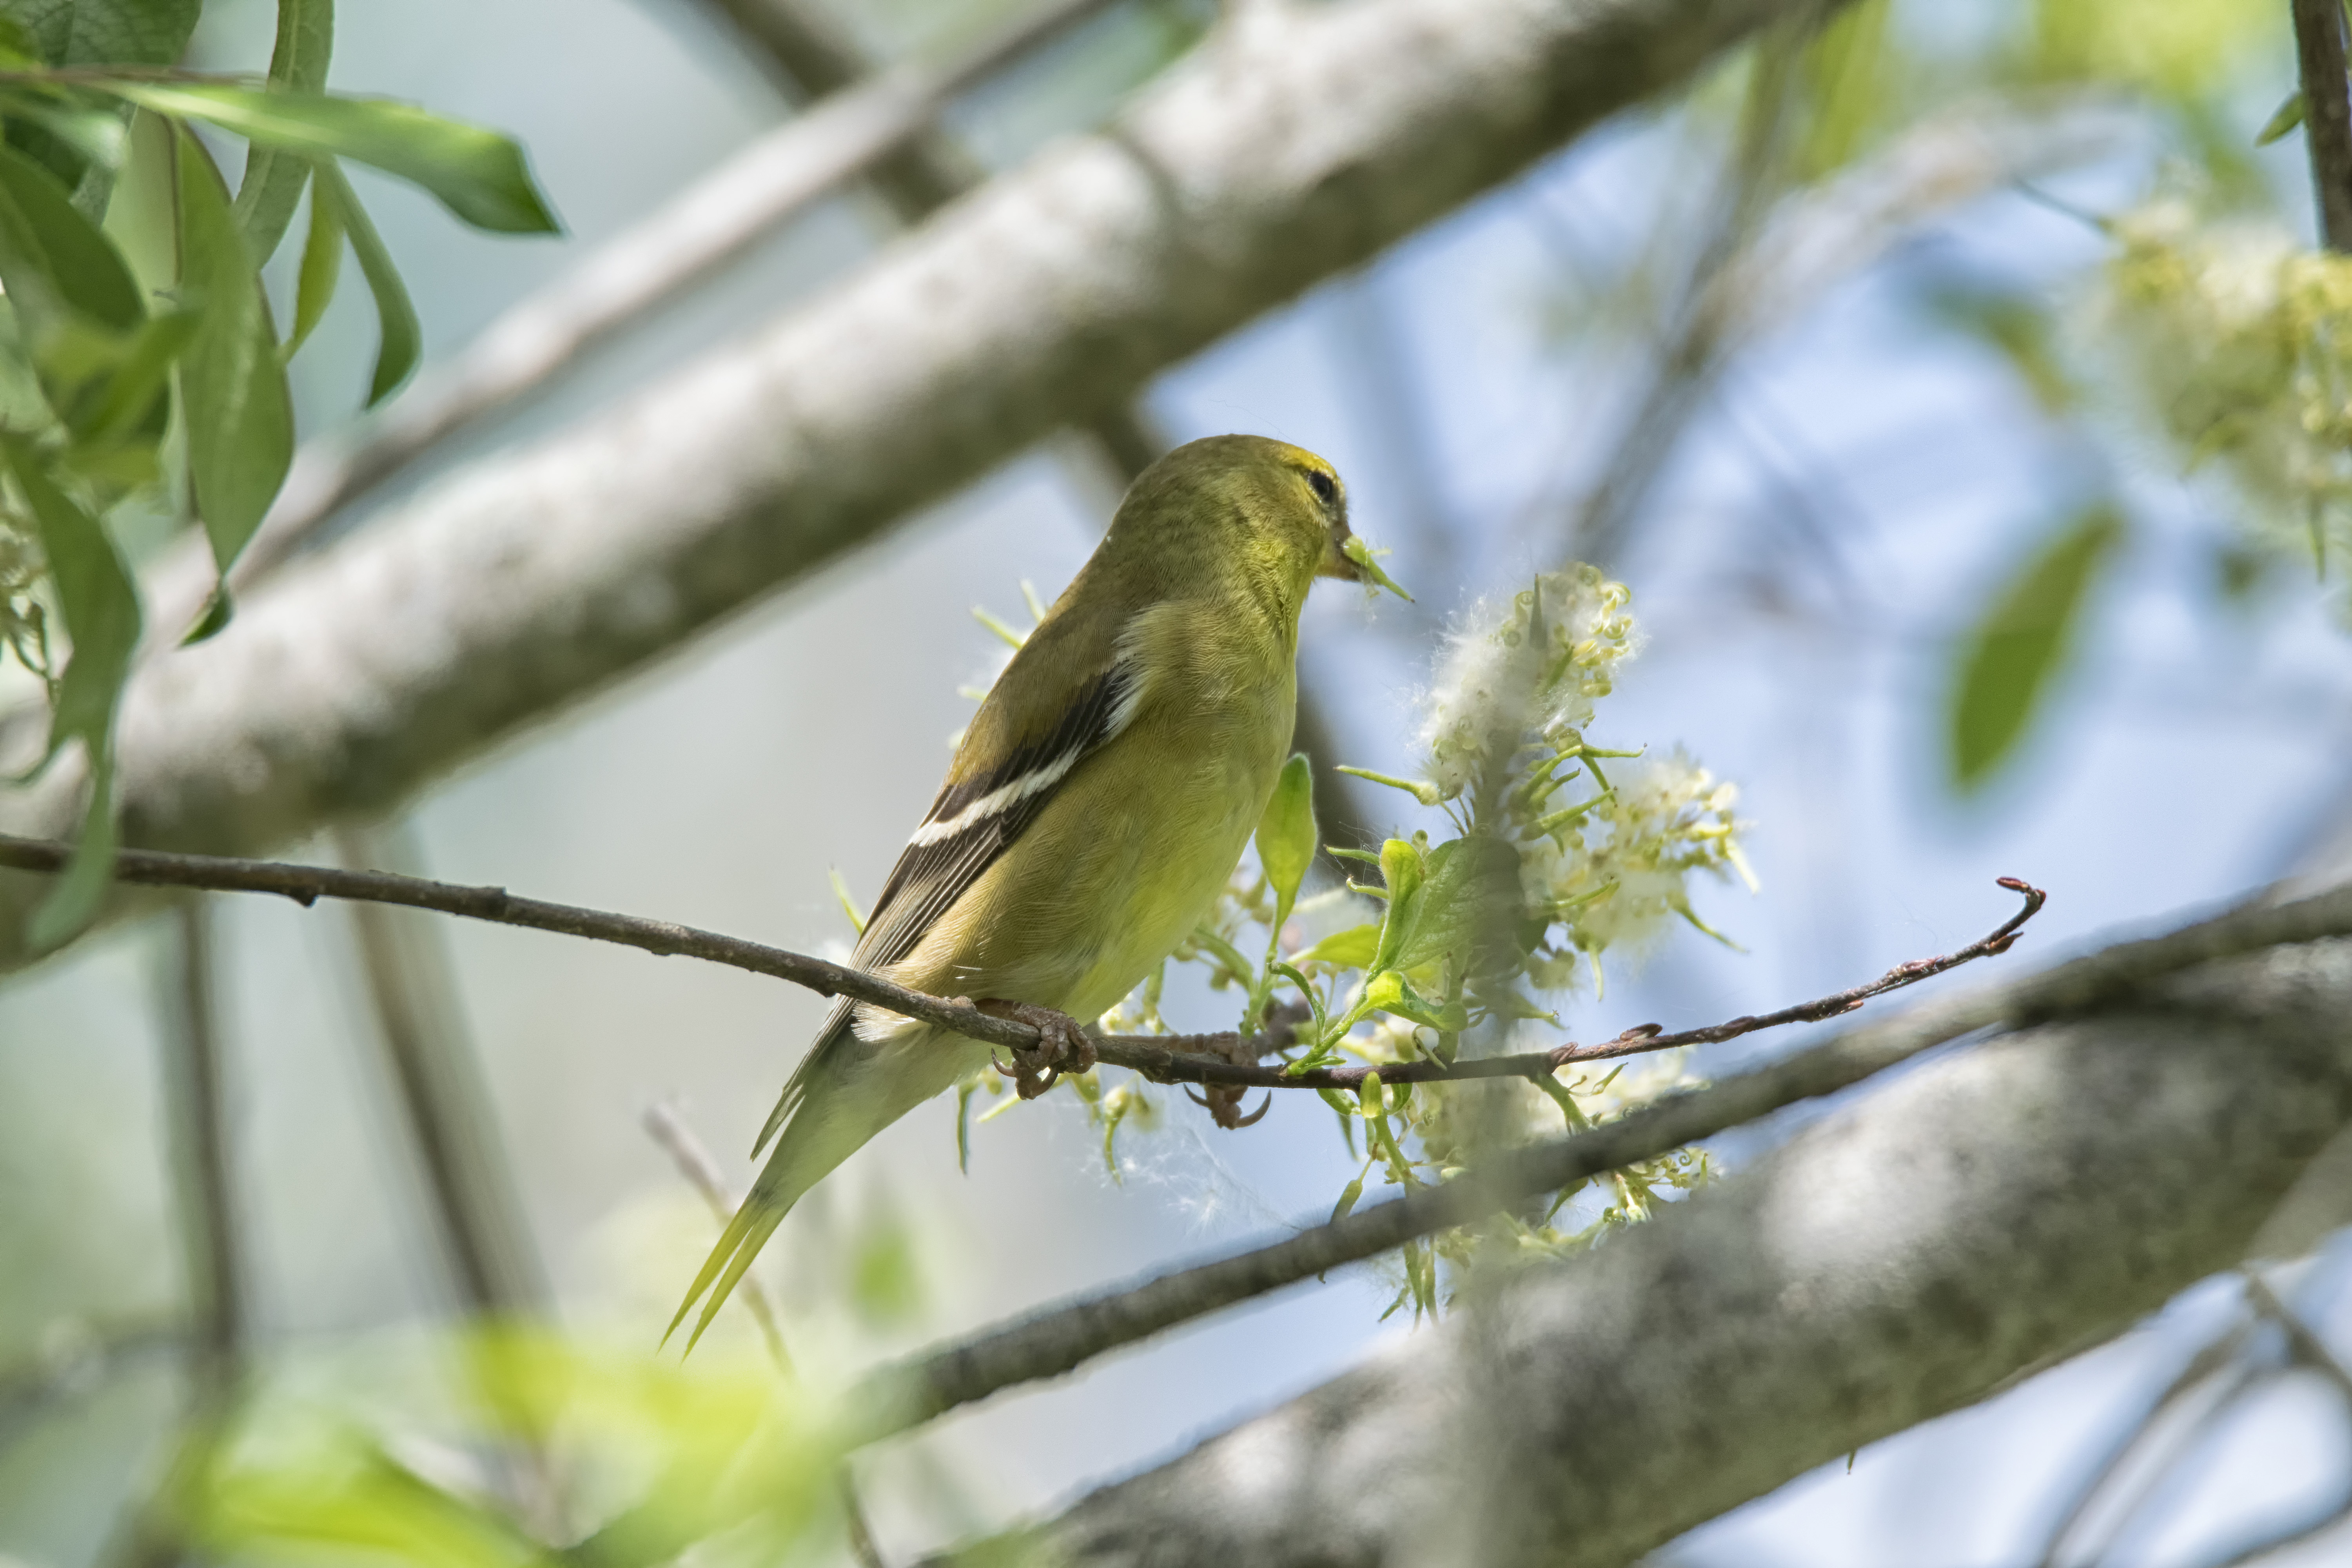
nature, branch, bird, flower, wildlife, green, beak, botany, fauna, american, canada, vertebrate, jaune, quebec, finch, parakeet, goldfinch, sherbrooke, oiseau, chardonneret, perching bird